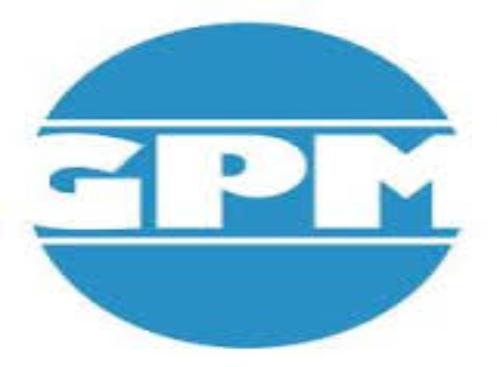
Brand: GPM
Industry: Electronic